Zbigniew Babiński

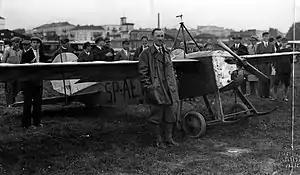
WZ-XI "Kogutek"

As a member of Warsaw Aero Club of the Polish Aero Club, he was especially active in developing Polish touring aviation. He was the first to fly amateur ultra-light aircraft D-1 Cykacz (1925) and WZ-XI Kogutek (1927, of Zalewski's design). In 1928 he undertook the first touring raid over Poland on the Kogutek, 600 km-long. Flying the Kogutek, he took part in the 2nd Polish Light Aircraft Contest in 1928 (taking 9th place) and in the 3rd Contest in 1930, from which he withdrew. After 1929, he bought a JD-2 (SP-ACA), with which he undertook many touring flights. Assessing the possibilities for light aviation, he landed with this aircraft in at least 225 places in Poland (according to other information, 330). In 1936, he bought a RWD-7 aircraft, and then a RWD-16. Until 1937, Zbigniew Babiński landed in about 400 casual places in Poland.